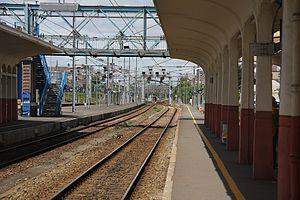
Vue des voies en direction de Brest, Saint-Brieuc, France.
La ligne de Paris-Montparnasse à Brest est l'une des principales lignes radiales du réseau ferroviaire français. Elle relie la gare de Paris-Montparnasse à la gare de Brest. Ouverte en 1840 de Paris à Versailles, elle atteint Chartres le 12 juillet 1849, puis Rennes en mai 1857 et enfin Brest en 1865.